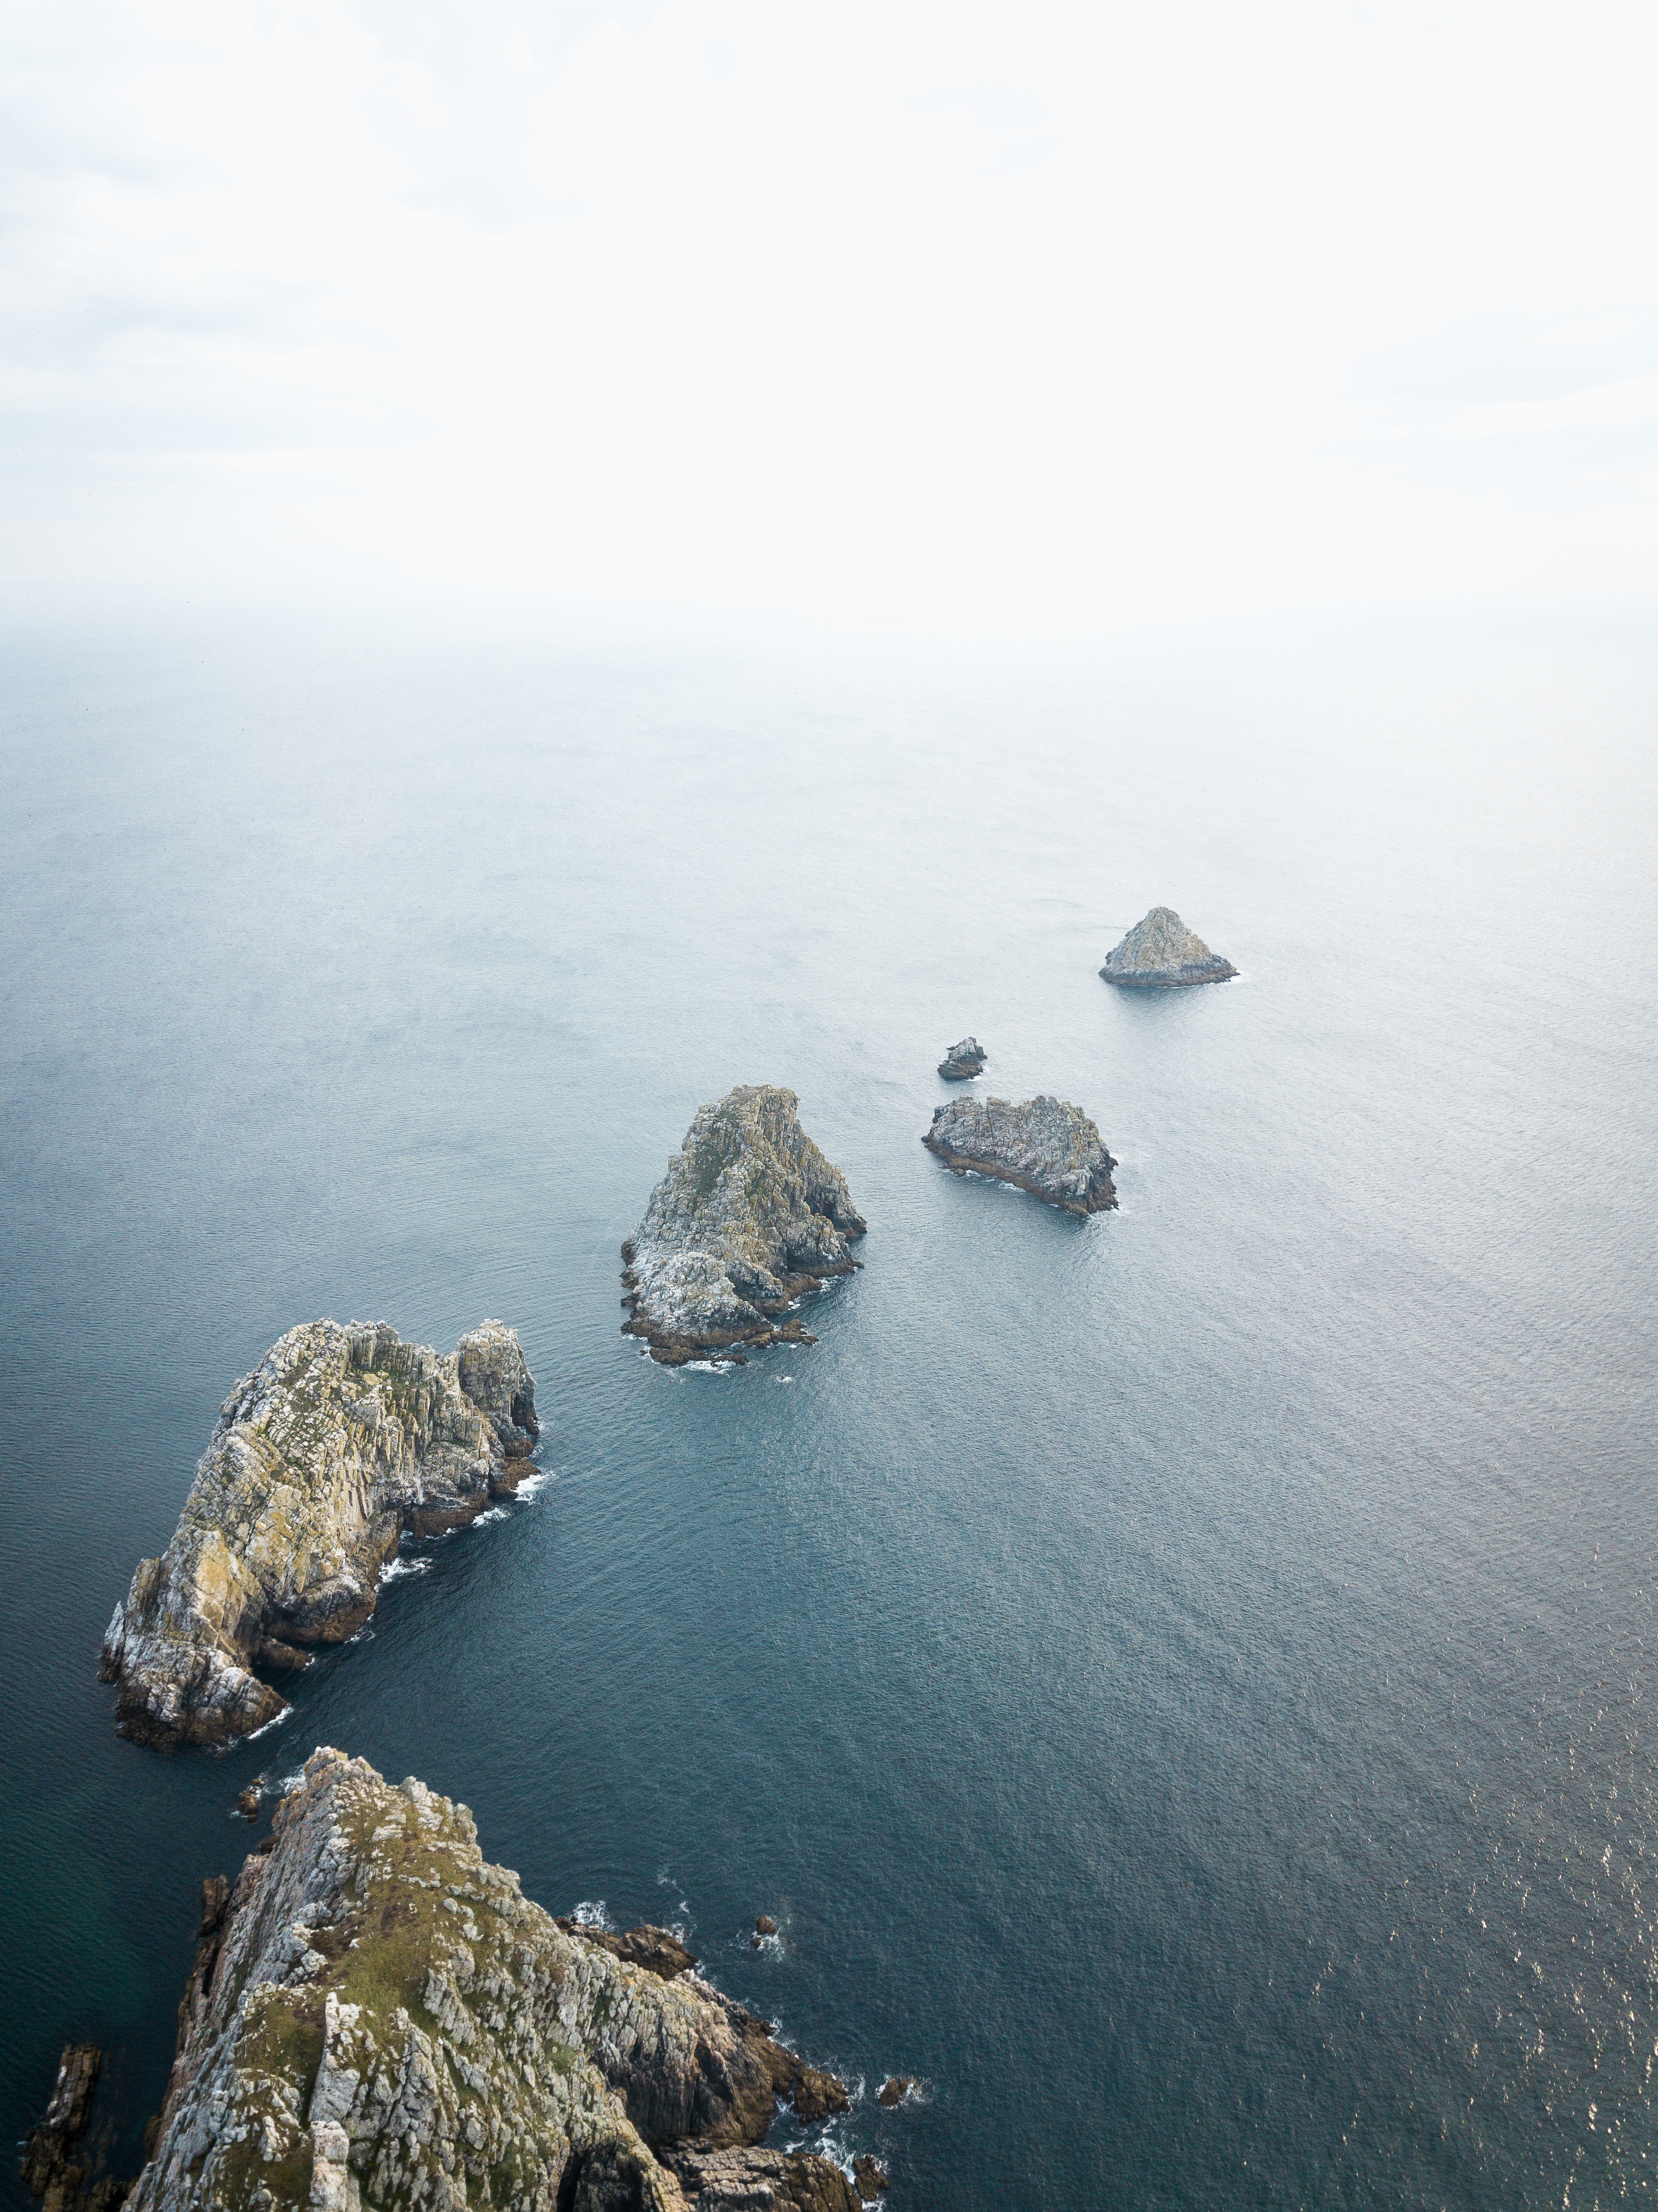
sea, water, rock, atmospheric phenomenon, coast, sky, coastal and oceanic landforms, promontory, ocean, calm, headland, islet, cape, klippe, fog, skerry, horizon, island, cliff, landscape, bay, photography, cloud, sound, vacation, inlet, mountain, terrain, tourism